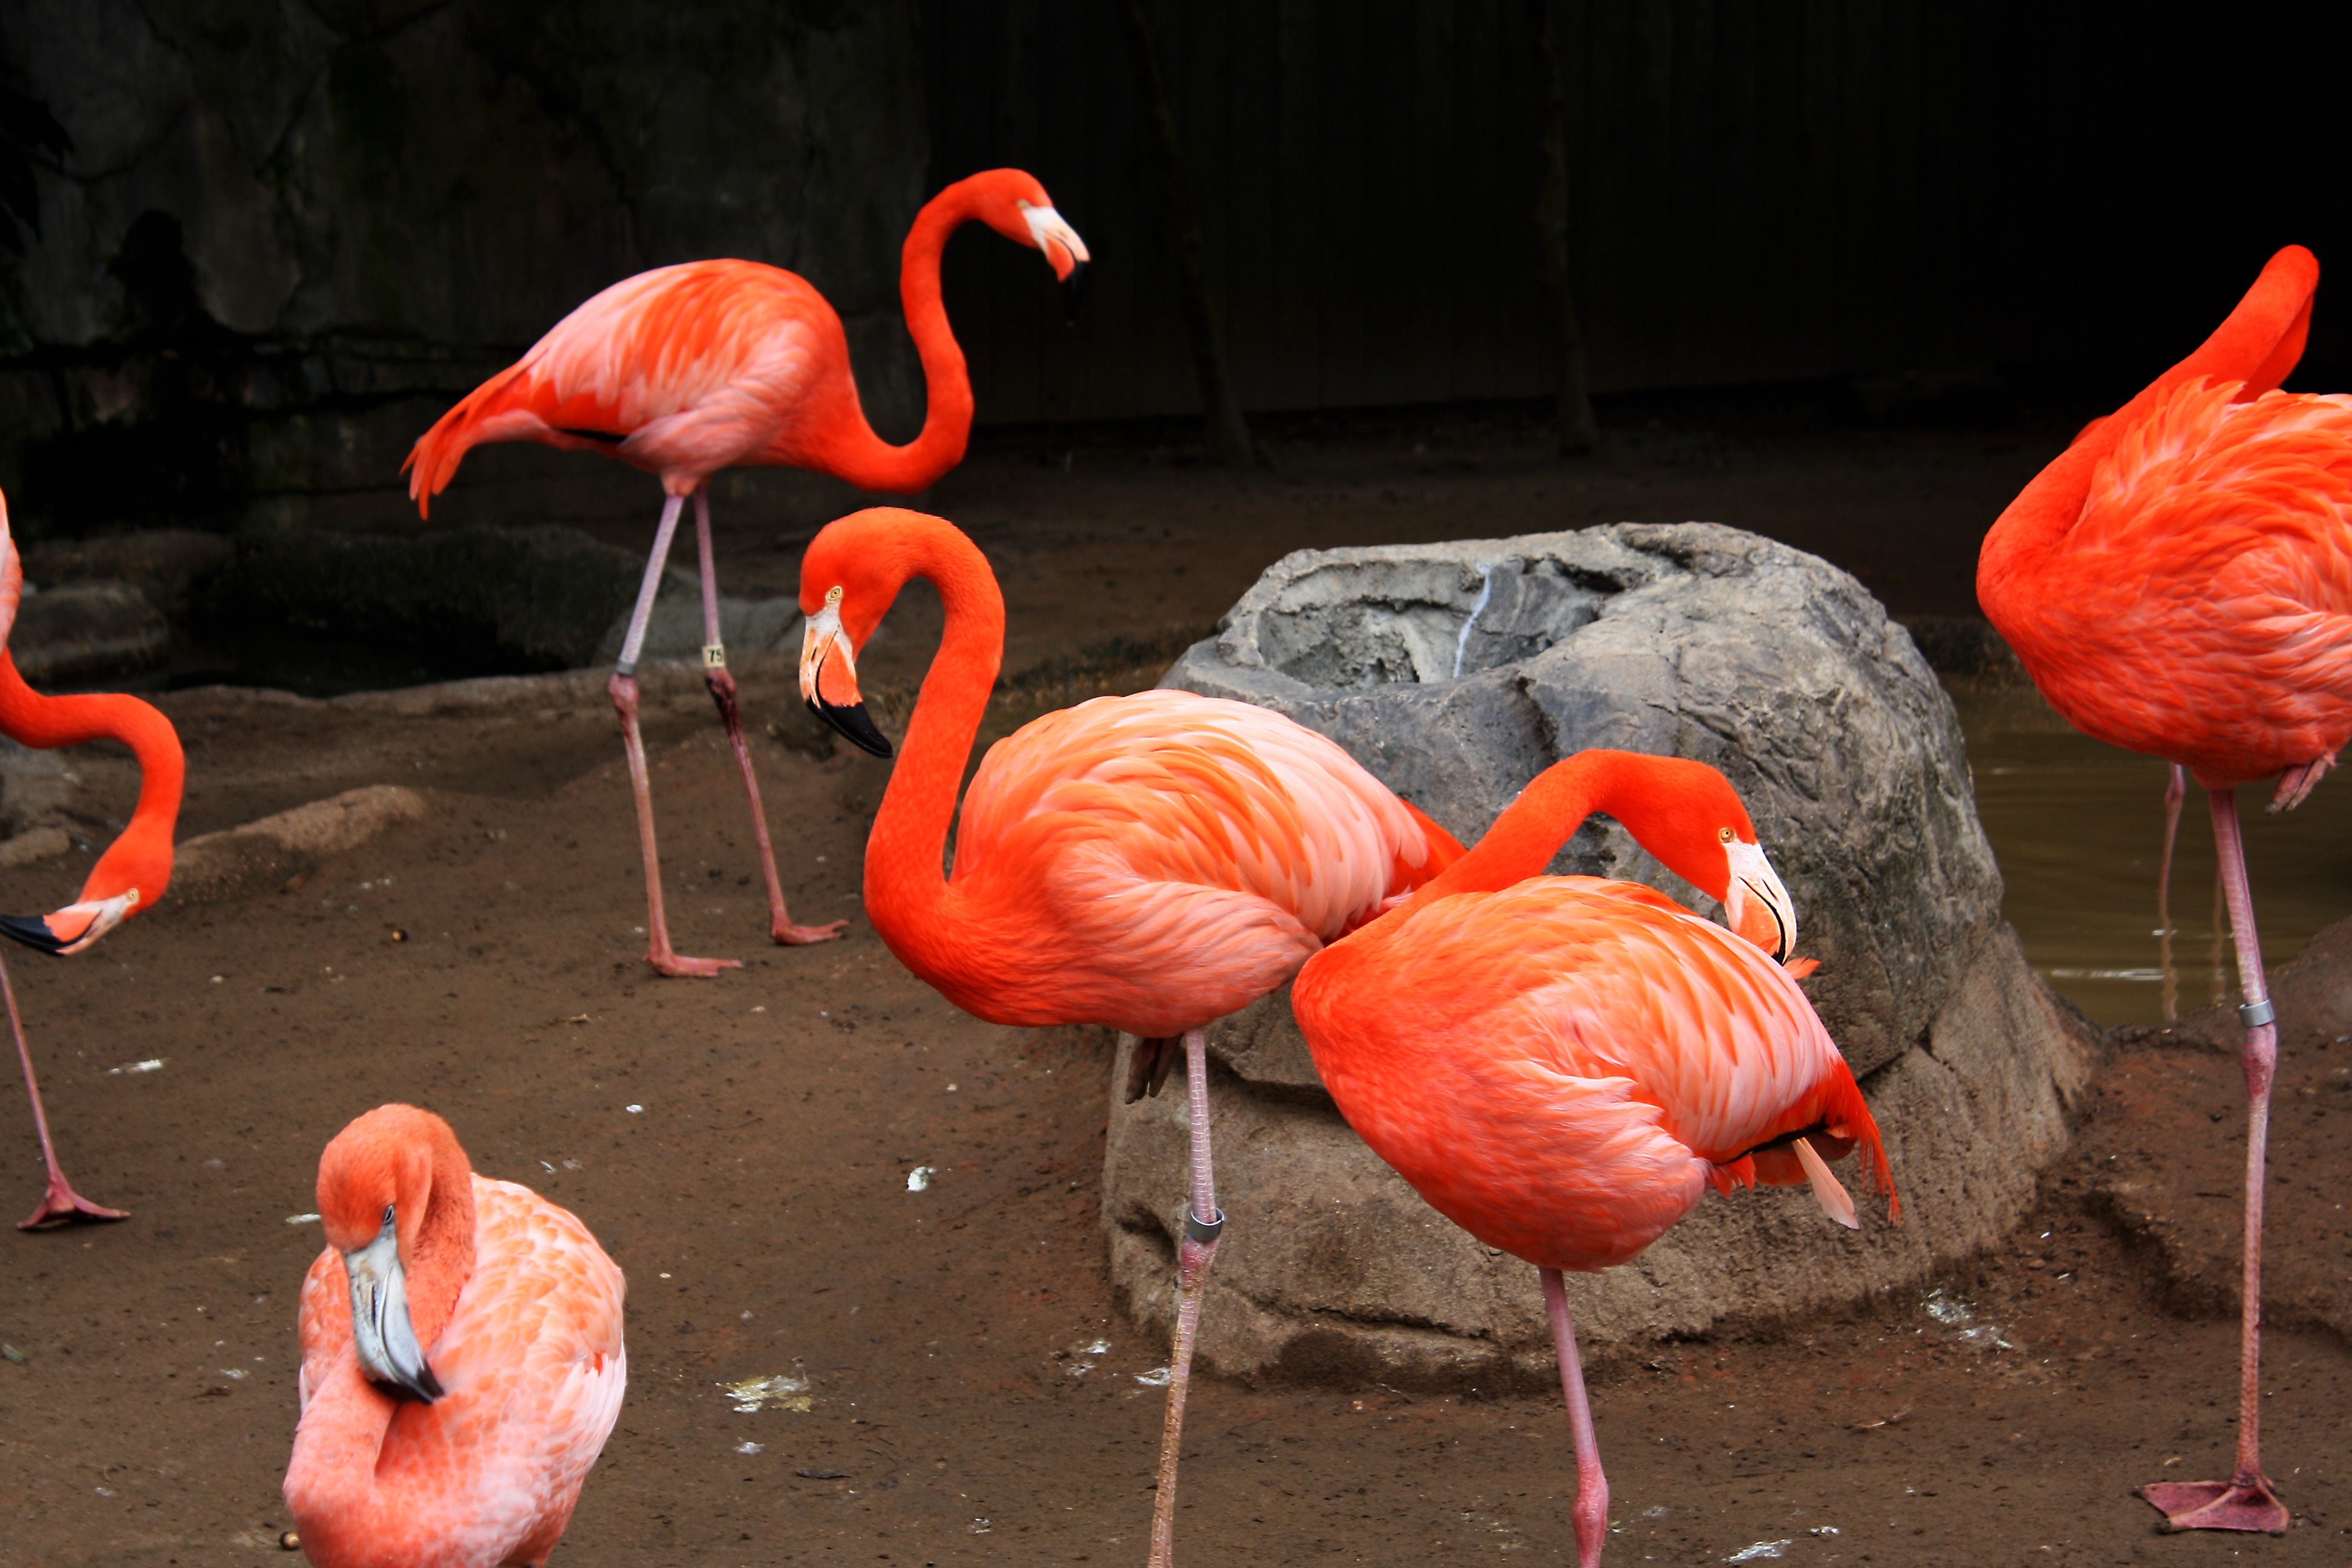
nature, outdoor, wilderness, bird, animal, fly, wildlife, wild, beak, mammal, freedom, feather, avian, fauna, majestic, flamingo, wings, vertebrate, creature, water bird, flamingos